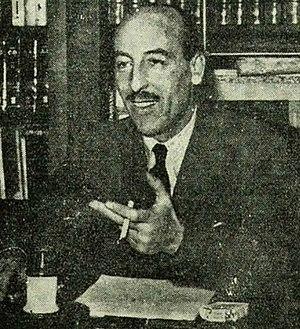
Valentino Silvio Bompiani fut un important éditeur italien. Il fut également un écrivain et dramaturge. Il dirigea durant près de vingt ans, de 1953 à 1971 l'une des rares revues italiennes de théâtre, Sipario, avec une grande ouverture d'esprit.